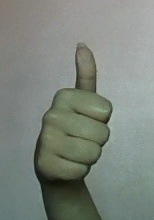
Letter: aleff